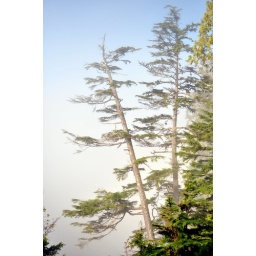
Two giant trees reach for the open sky above the fog lining Canada's west coast.